Paleogeography of the India–Asia collision system

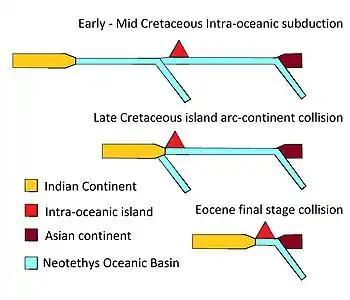
Cross-section showing the evolution of the two-stage arc-continent collision system by Aitchison et al. 2000

The Paleogene arc-continent collision suggests that the Indian continent experienced a two-stage collision. The first stage involves the collision with an intraoceanic island arc in the Tethys Ocean at approximately 55 million years (Ma) ago. The second stage involves the collision between the Indian continent (together with the "merged" island arc) and the Asian continent at approximately 33 Ma.